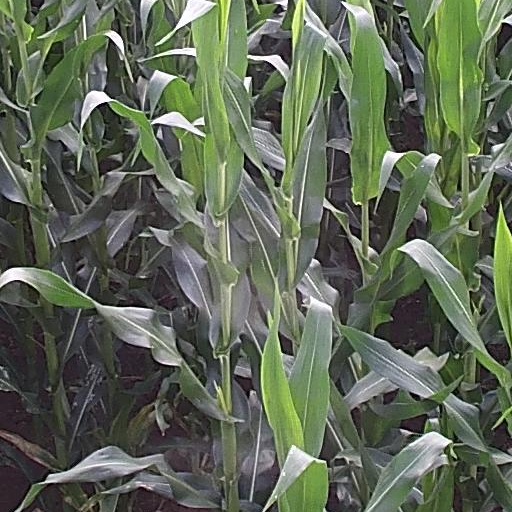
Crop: maize; corn